Sevenoaks

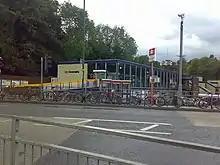
Sevenoaks railway station, prior to 2013 redevelopments

The historic medieval parish church of Sevenoaks is St Nicholas' Church. As with many other medieval churches in the area the first written reference to the church is in the Textus Roffensis (about 1120). The current main shape of the church is 13th Century, and rebuilt in the 15th Century.